Stebbins (crater)

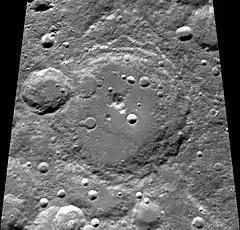
Clementine mosaic

Stebbins is a large lunar impact crater on the far side of the Moon. It is located along the north-northeastern rim of the even larger crater Birkhoff, with about one-third of Stebbins laid across the interior of Birkhoff. To the north of Stebbins is the smaller Hippocrates, and to the west is Sommerfeld.